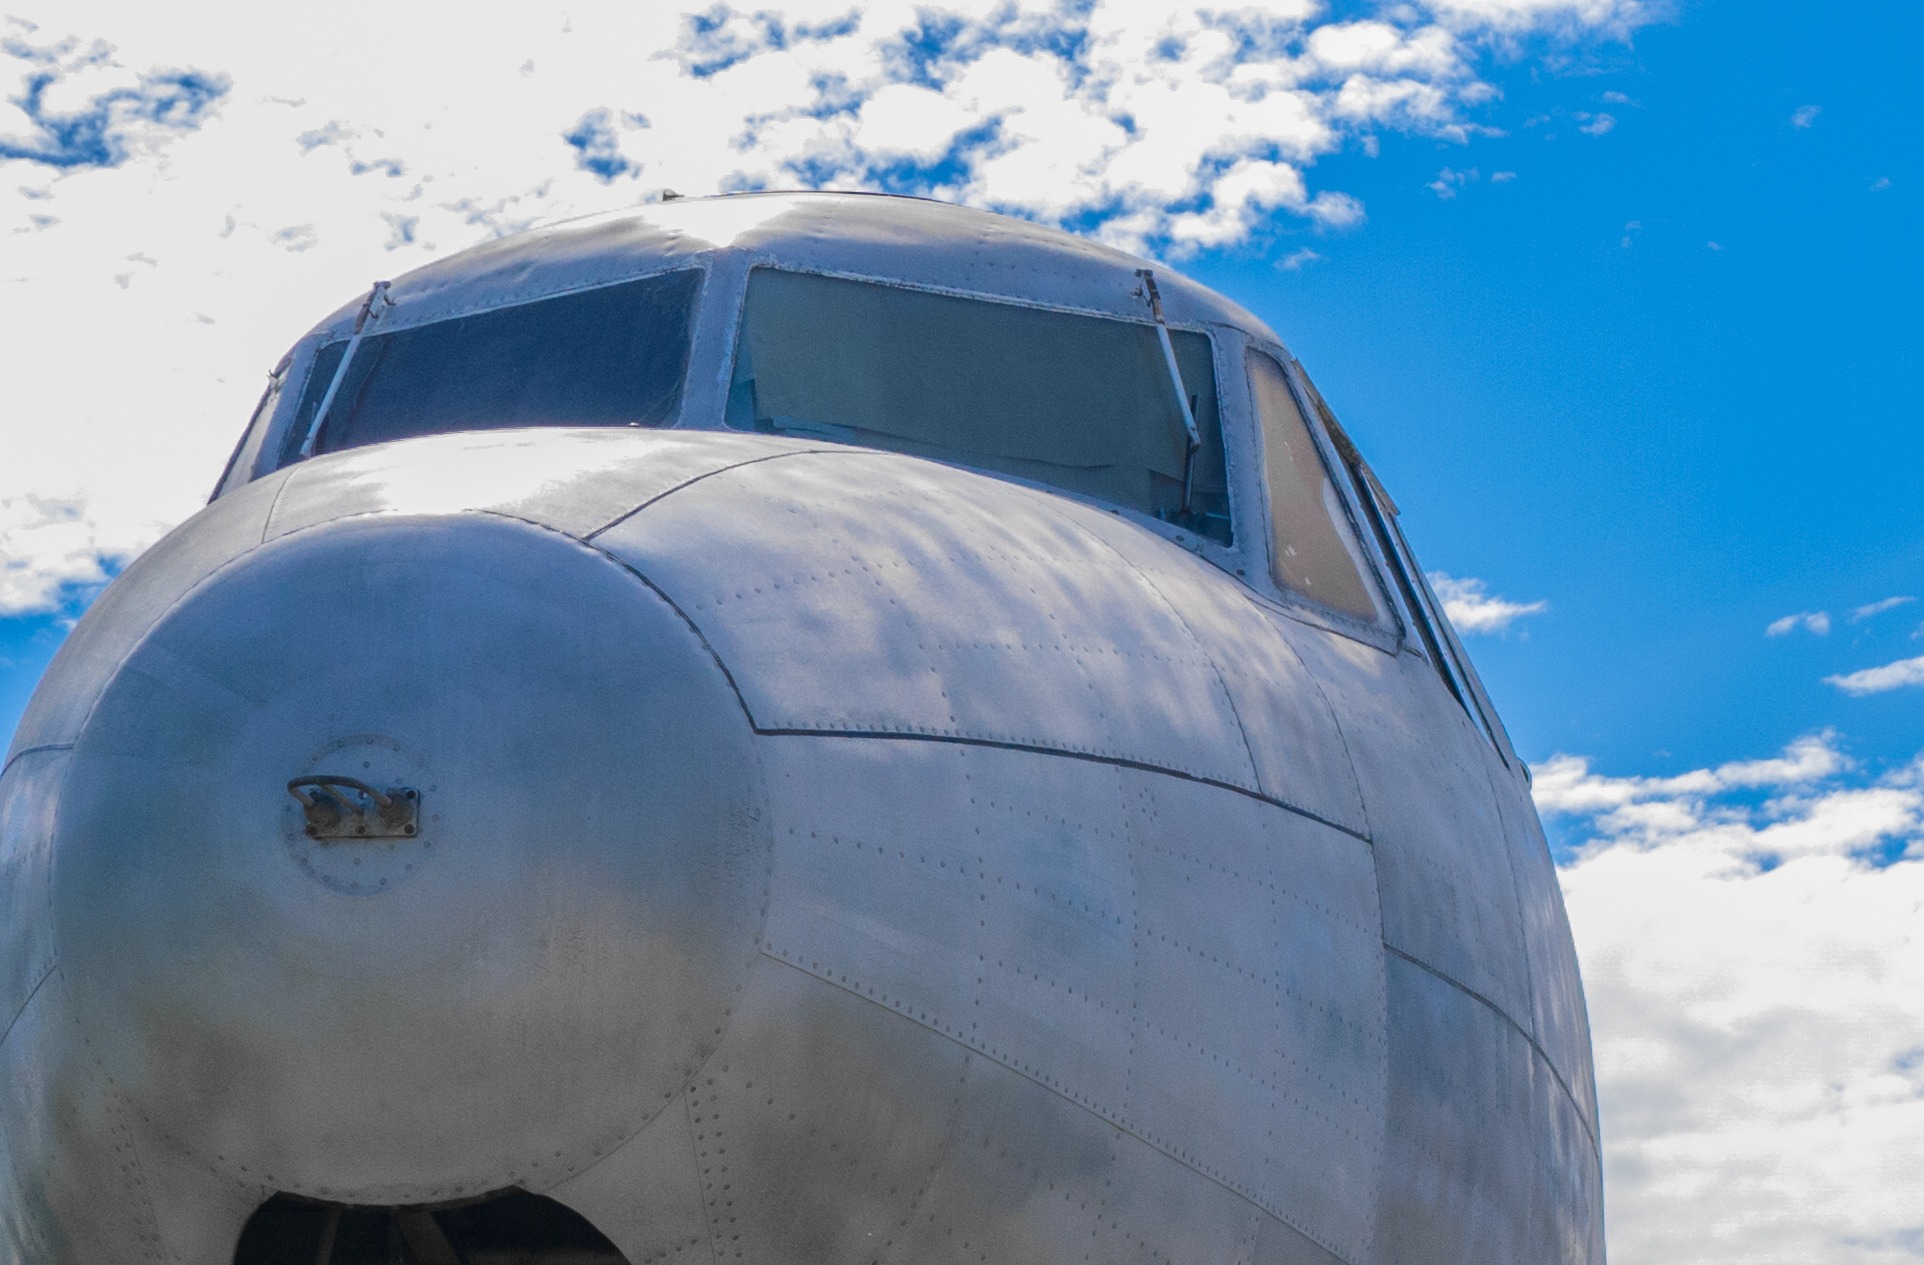
sky, fly, travel, airplane, aircraft, vehicle, aviation, flight, blue, clouds, air force, combat aircraft, atmosphere of earth, aircraft engine